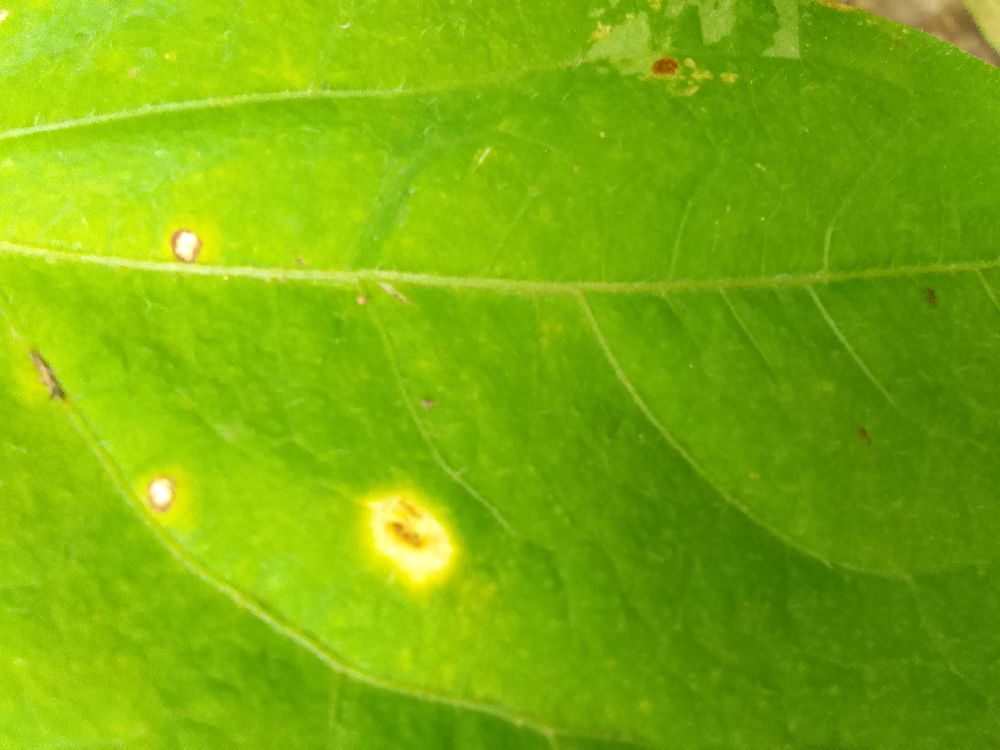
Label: rust